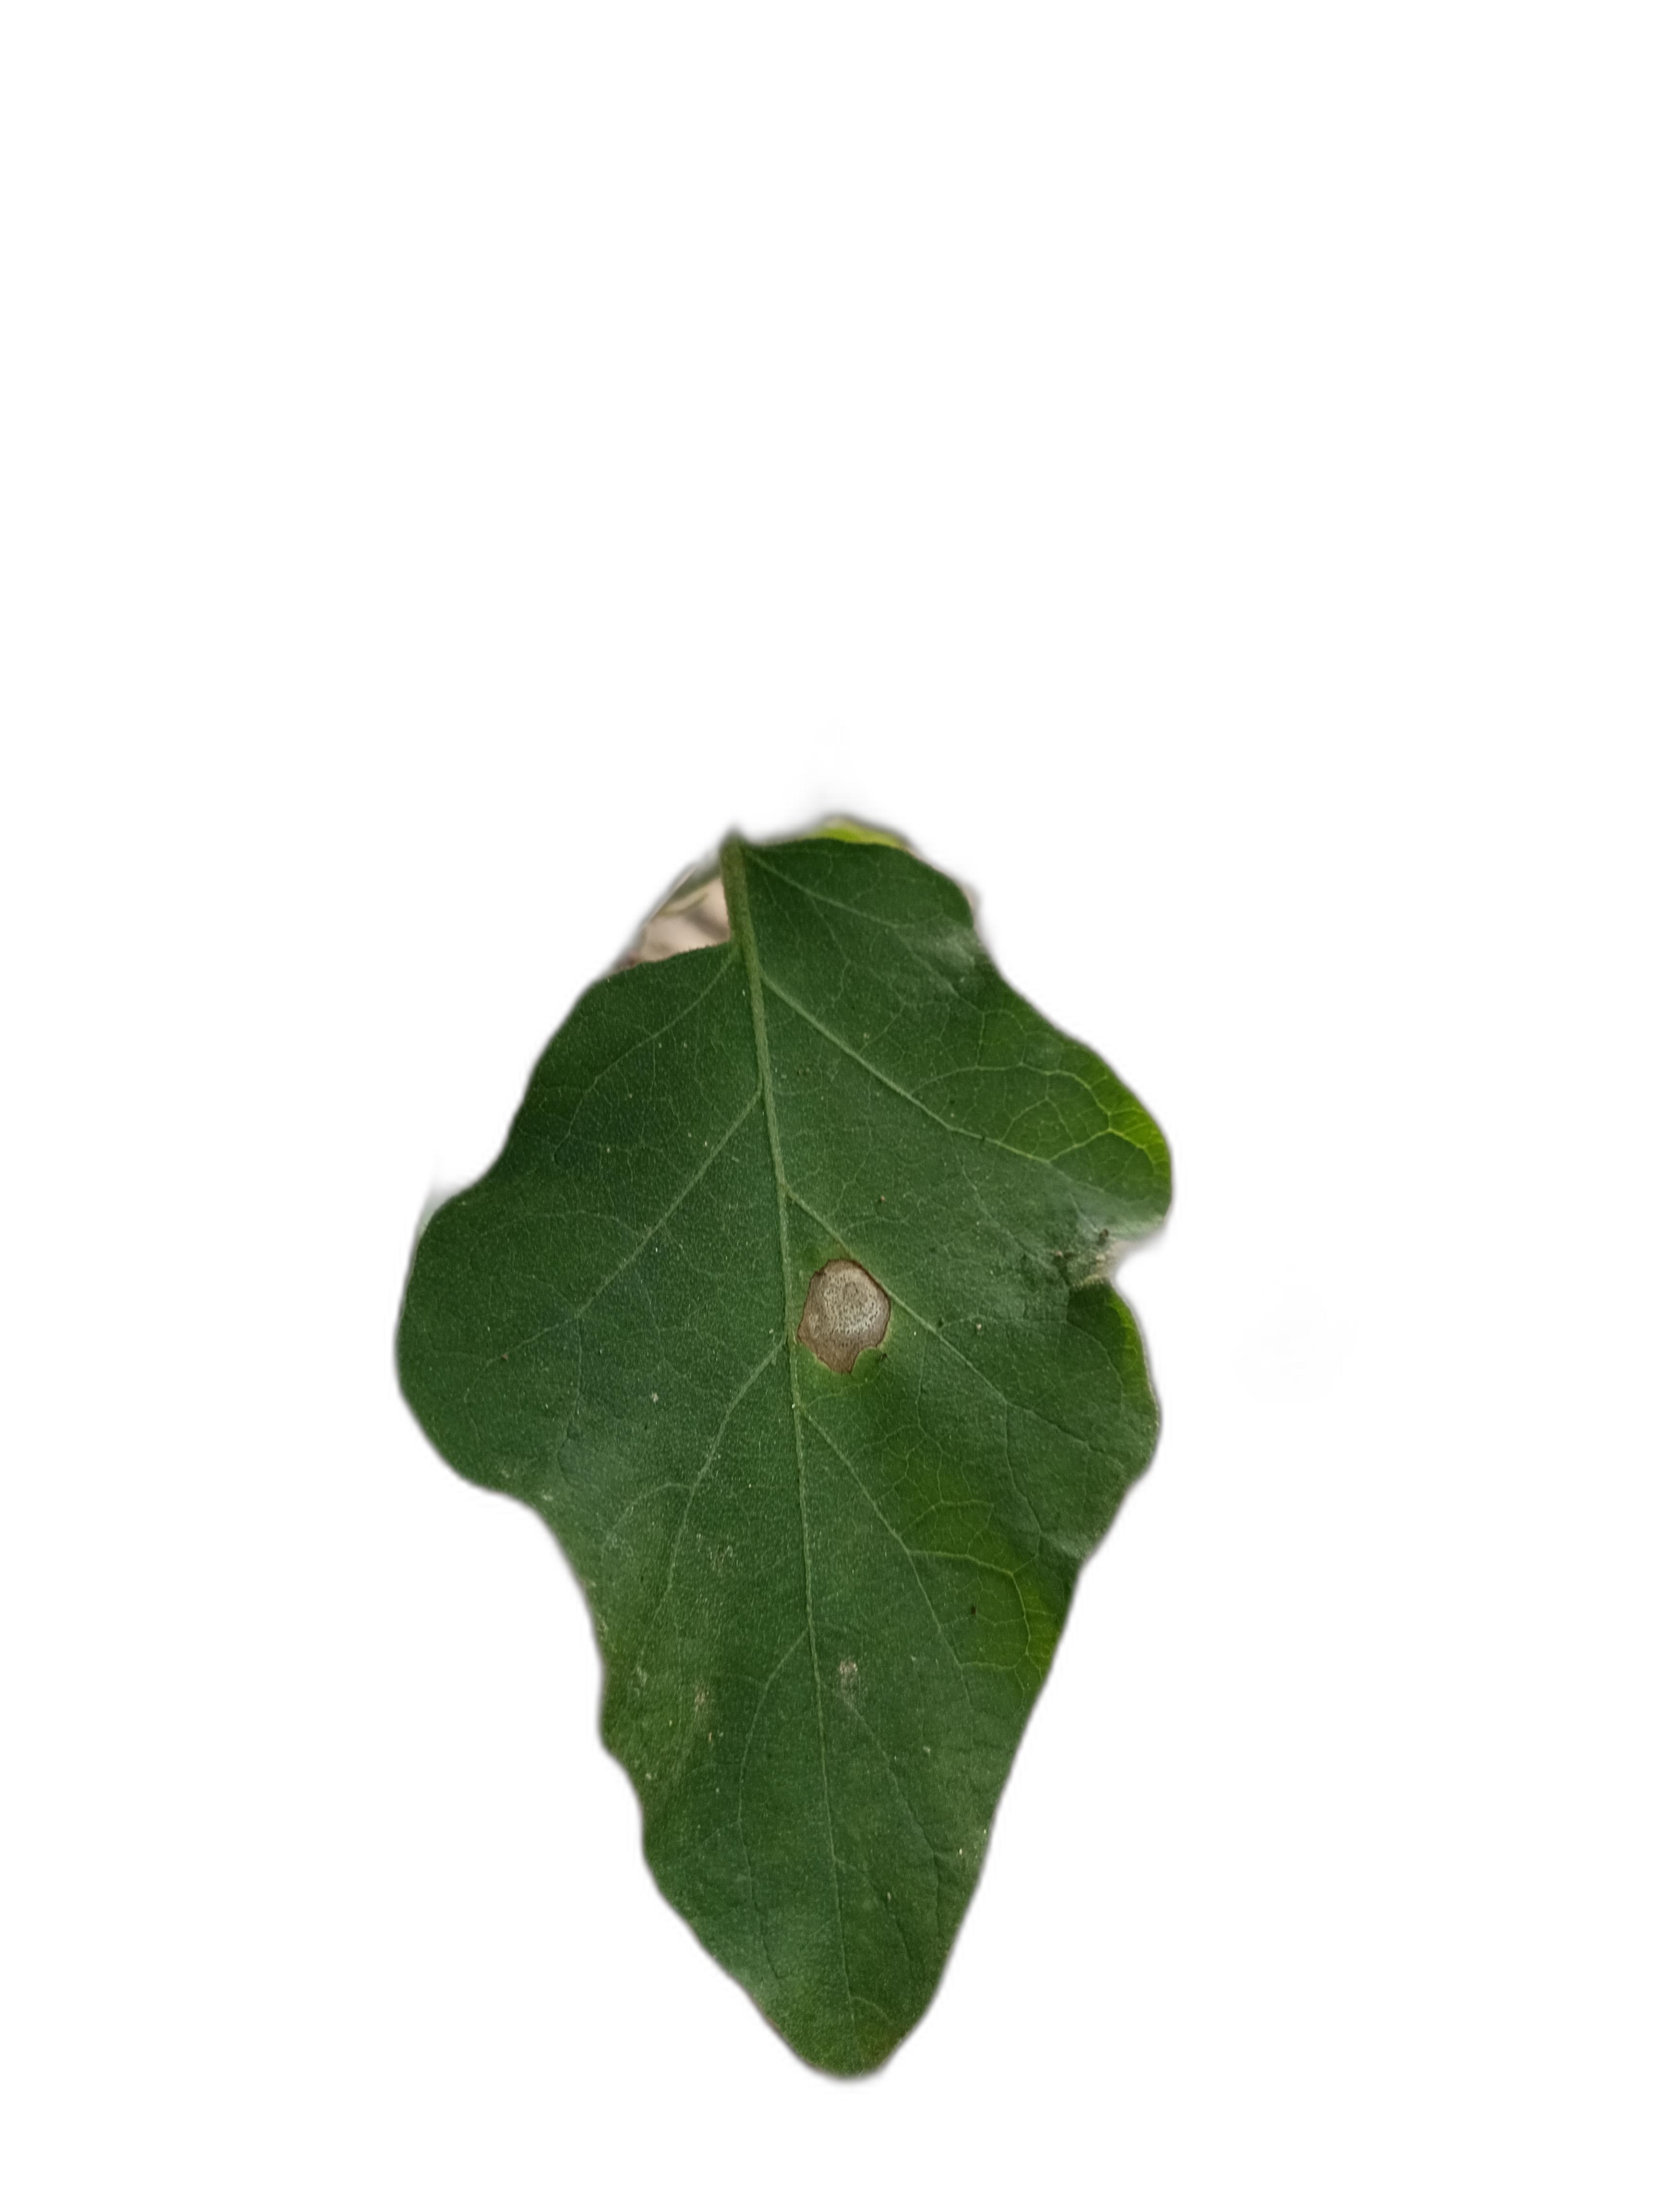
Label: Leaf Spot Disease